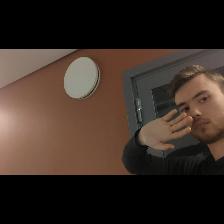
Label: Human